Villa Spineda Loredan

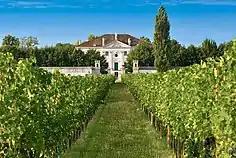
Villa Spineda Loredan and the Conte Loredan Gasparini winery

The design of the villa dates back to 1753, when it was commissioned to the architect Giovanni Miazzi by Marcantonio Spineda de Cattaneis, an exponent of the Treviso nobility. The design, however, was largely modified by Francesco Maria Preti, former designer of the Cathedral of Castelfranco Veneto and the Villa Pisani in Stra, in order to achieve greater control over the proportions (according to the rules he established in the 1780 Elements of Architecture treaty). It was Miazzi, however, who completed the building, without making further changes to the master's project.